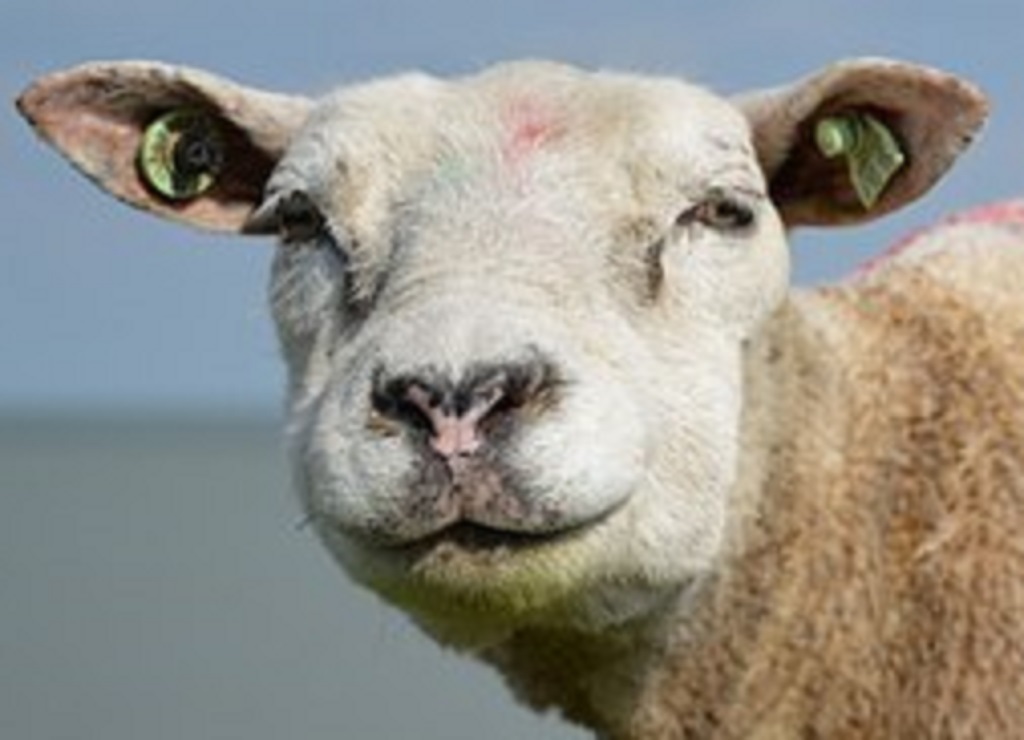
Label: no pain